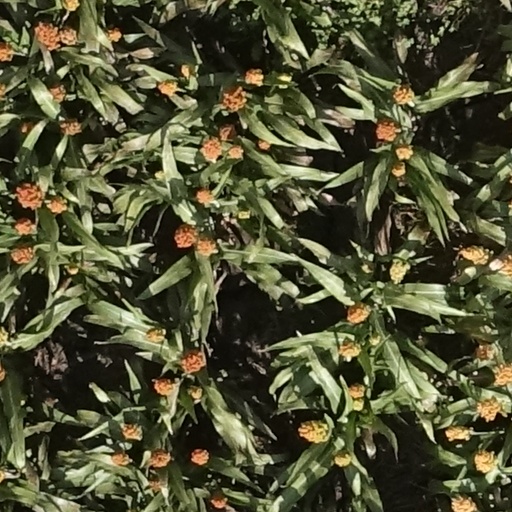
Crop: sorghum